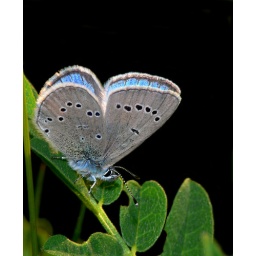
Silvery blue Lycaenid butterfly in the wild.